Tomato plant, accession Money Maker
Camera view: bottom (45 deg); turntable rotation: 270 degrees
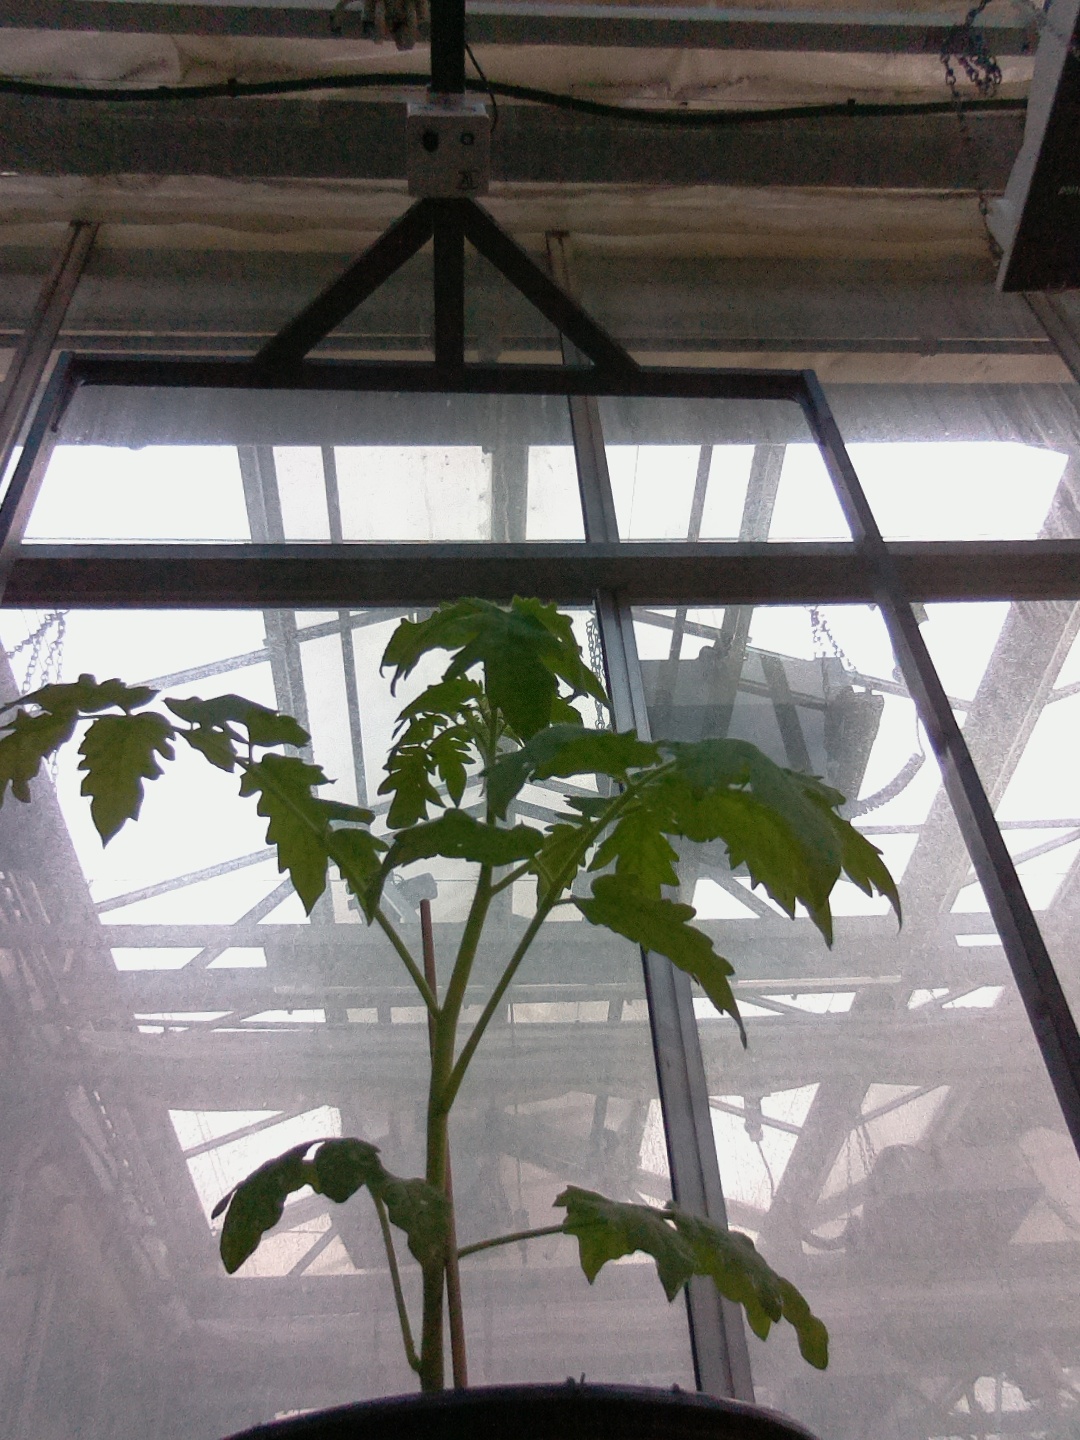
BBCH growth stage 13: 6 of true leaves visible